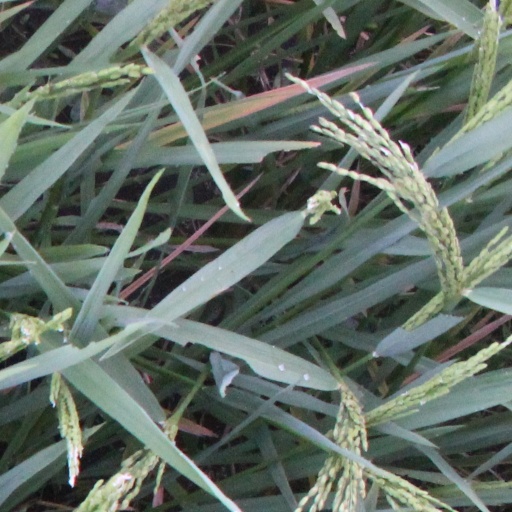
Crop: rice